Eberhard Umbach

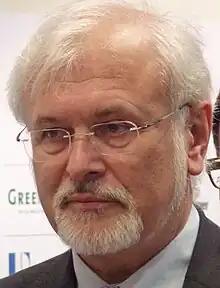
Eberhard Umbach 2012

Eberhard Umbach (born 1948 in Bad Lauterberg) is a German physicist.